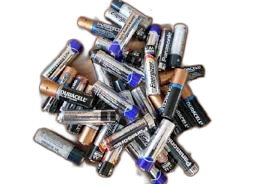
Waste category: battery